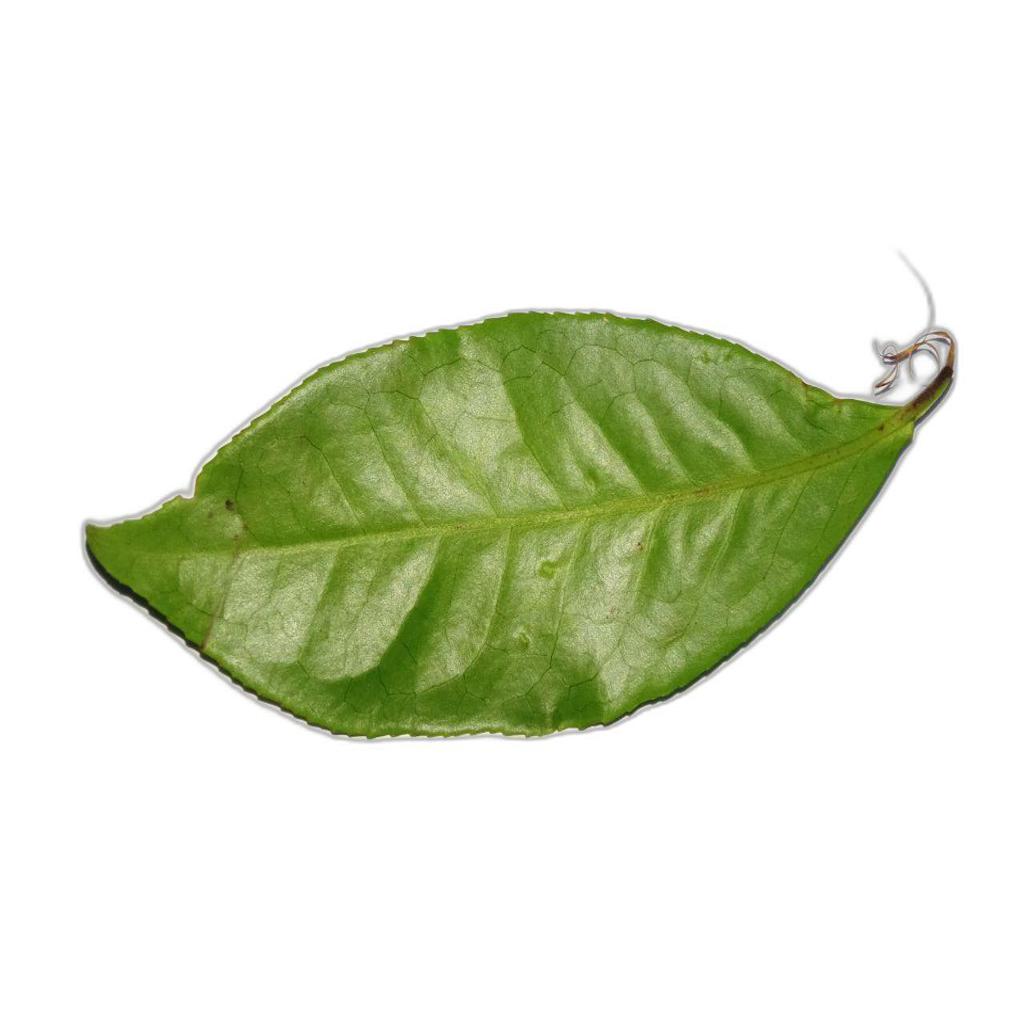
Label: Healthy